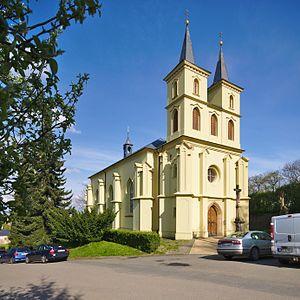
Otaslavice est une commune du district de Prostějov, dans la région d'Olomouc, en République tchèque. Sa population s'élevait à 1 265 habitants en 2018.